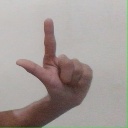
अक्षर: ल